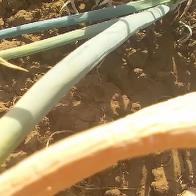
Crop: Onion
Condition: fusarium-d